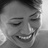
Emotion: happy